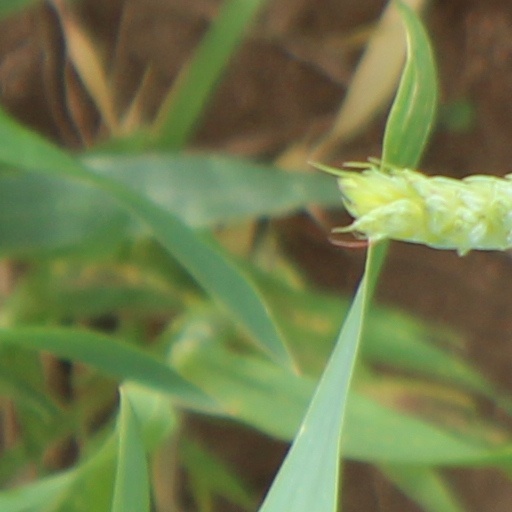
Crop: wheat